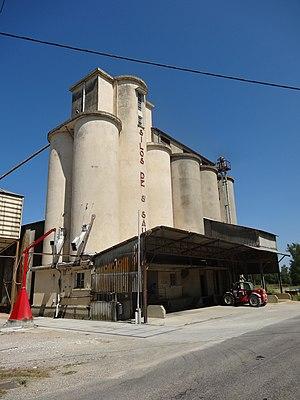
Silos de Saint-Sauvy.
Saint-Sauvy est une commune française située dans le département du Gers en région Occitanie.